Redcar

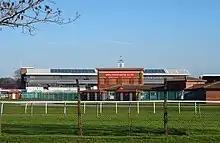
Redcar Racecourse

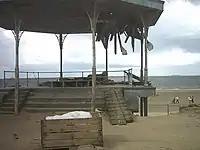
A location from the film "Atonement"

The Palace Hub, on the beach front, was built by Redcar and Cleveland Council for the creative and cultural sector of the town. An art gallery and business start up centre are located in the building. The main library is in the Redcar Heart building in the centre of the town and there is a long-standing Redcar Literary Institute, which was founded in 1896.